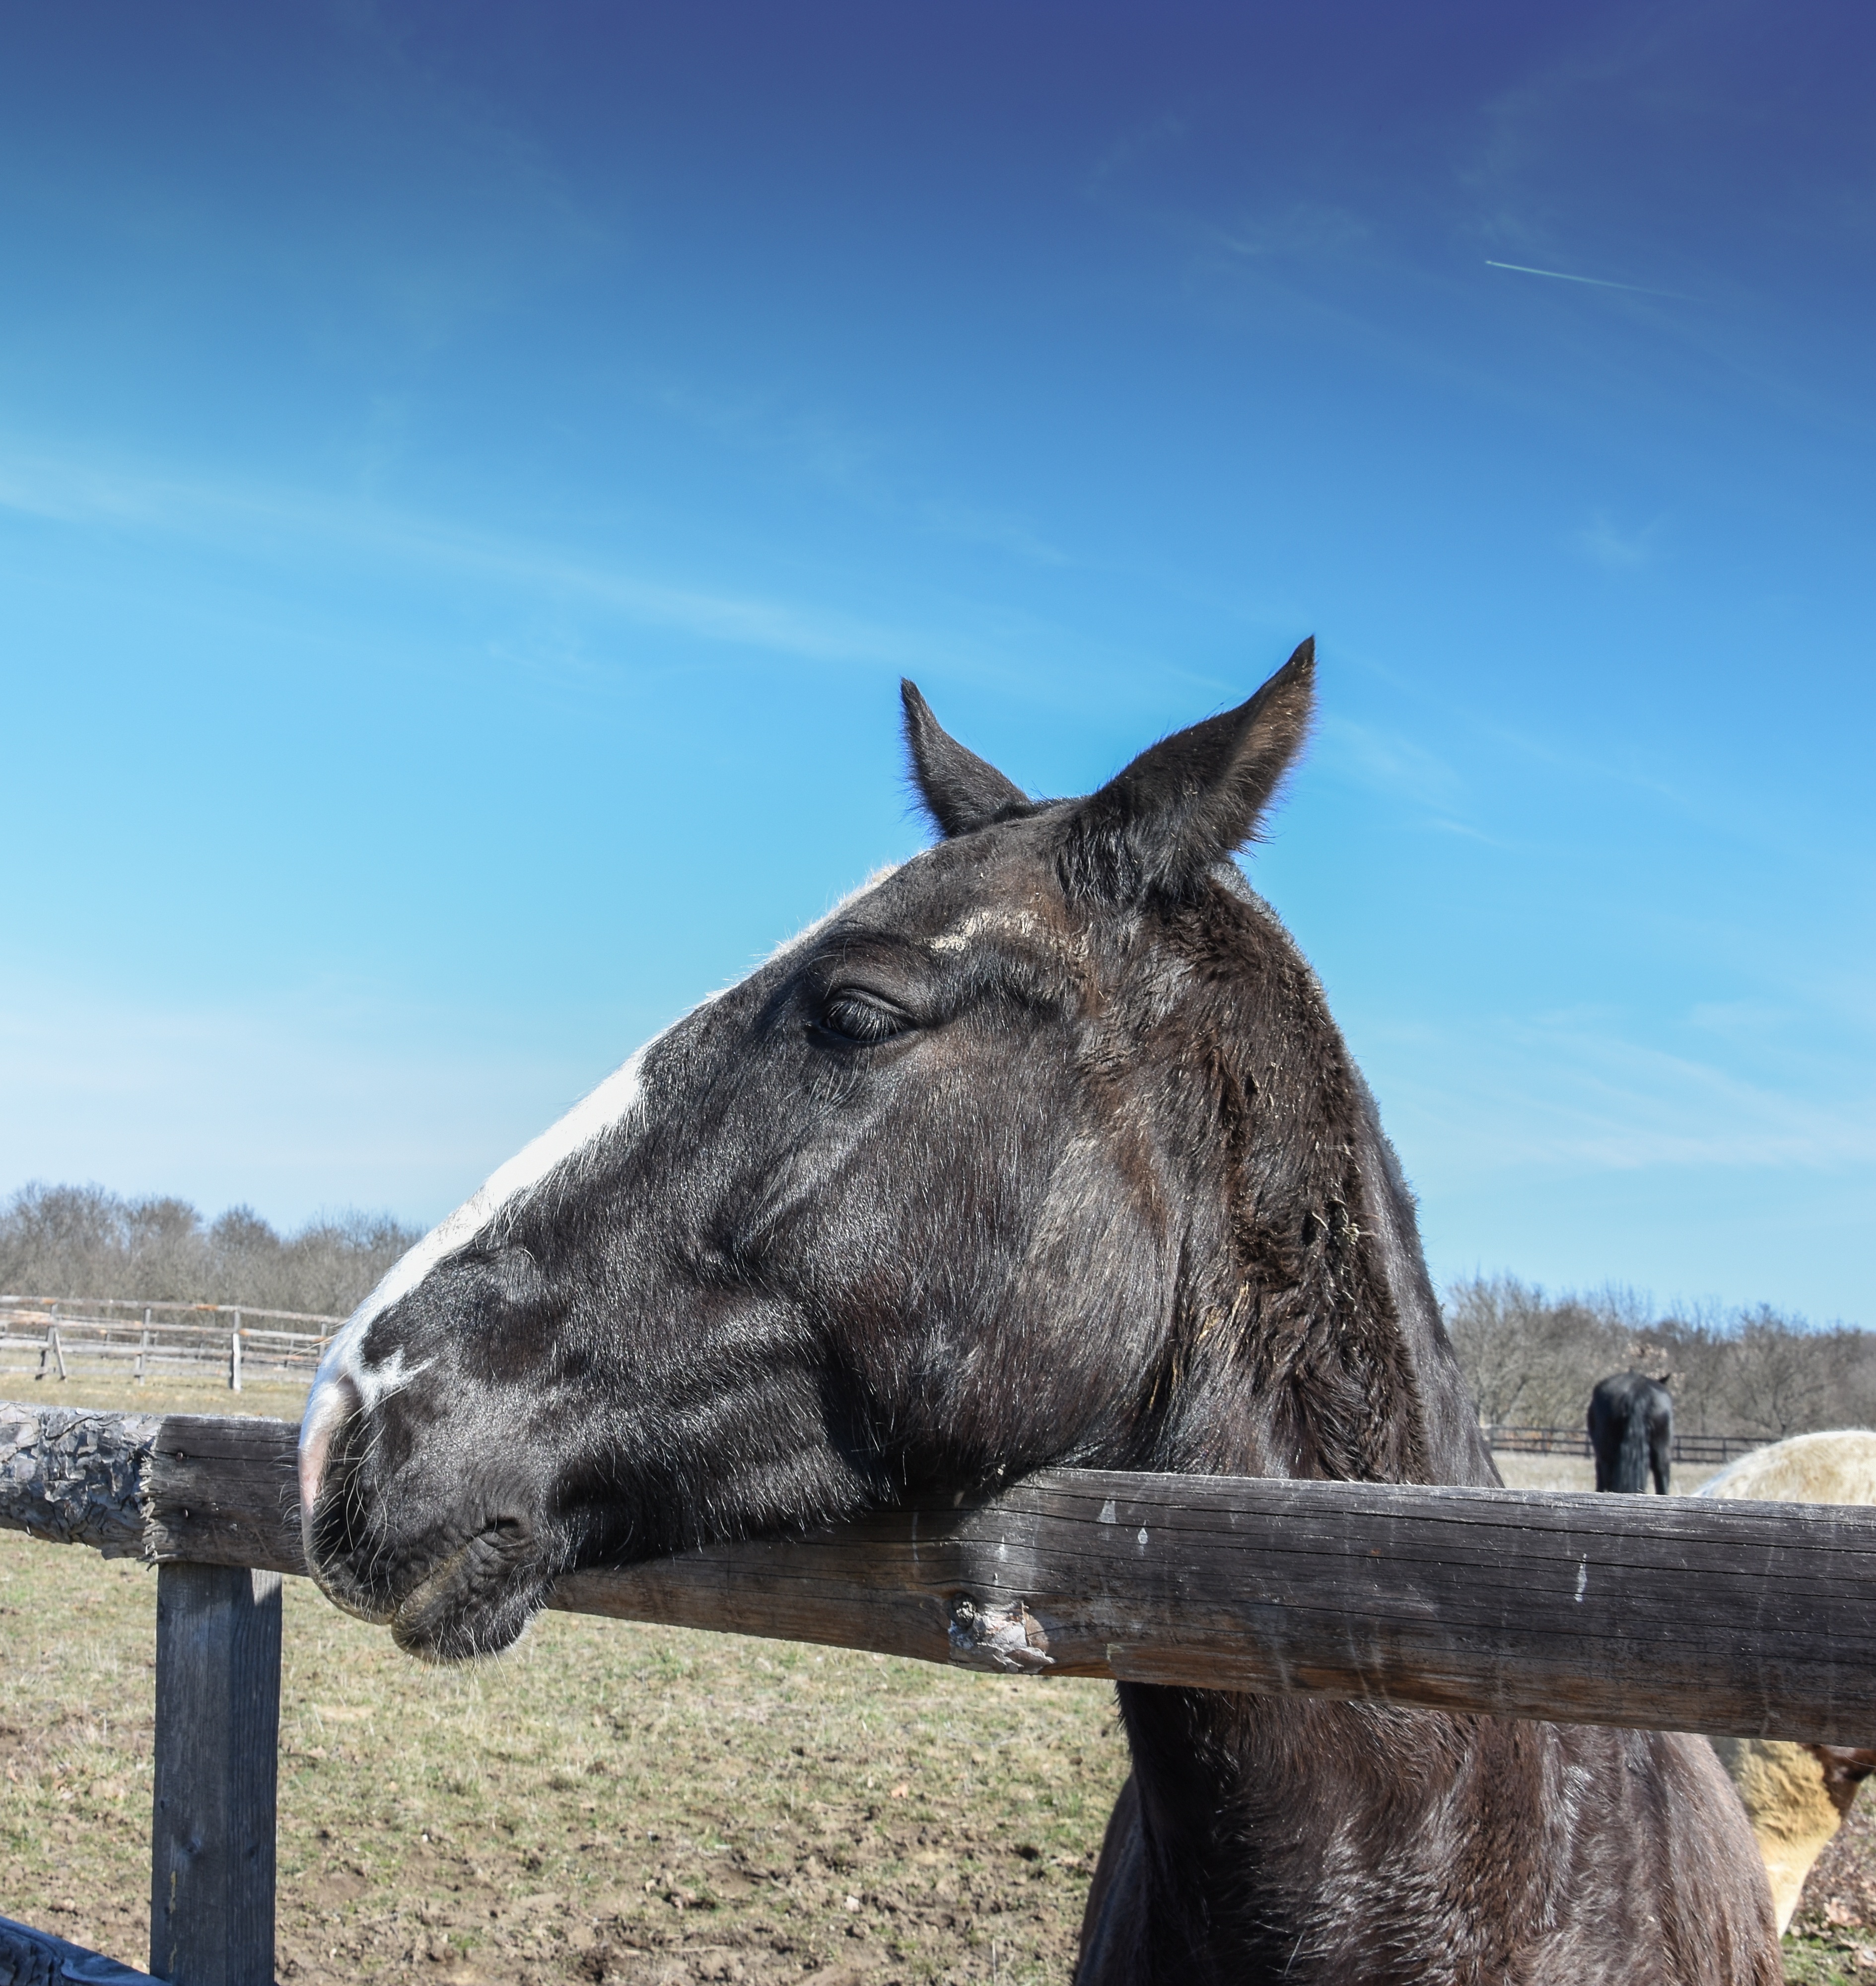
nature, sport, farm, wild, ranch, horse, brown, mammal, stallion, mane, freedom, speed, equestrian, donkey, wild horse, riding, power, mare, mustang, strength, gallop, racehorse, pack animal, horse like mammal, mustang horse, horses in ranch, horse in farm